Randy Wittman

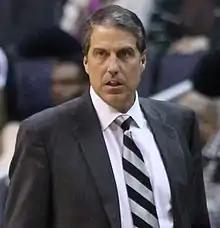
Wittman in 2011 as Wizards assistant coach

Randy Scott Wittman (born October 28, 1959) is an American former professional basketball player at the guard position and former coach of the NBA's Cleveland Cavaliers, Minnesota Timberwolves, and Washington Wizards.